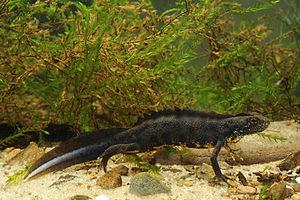
Cette liste des amphibiens de France regroupe les espèces d'amphibiens vivant en France métropolitaine.